The Fountain

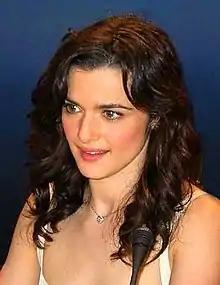
Production on "The Fountain" went through several stages of casting. Rachel Weisz joined the cast in August 2004 after Cate Blanchett moved on to other projects.

Conquistador Tomás Creo in New Spain fights a band of Mayans to gain entry into a pyramid, where he is attacked by a Mayan priest. The story intercuts to Tom, a traveler in the twenty-sixth century who was tending a tall tree in a glass dome biosphere travelling through space, annoyed by a woman called Izzi. Finally, a third iteration, present-day surgeon Tommy Creo, is losing his wife Izzi to a brain tumor. Tommy is working on a cure using samples from a tree found through exploration in Guatemala, which are being tested for medicinal use for degenerative brain diseases in his lab. Izzi has come to terms with her mortality, but Tommy refuses to accept it, focused on his quest to find a cure for her. She writes a story called "The Fountain" about Queen Isabella losing her kingdom to the Inquisition and a commission given by her to Tomás Creo to search for the Tree of Life in the Central American forest in Mayan territory. As she does not expect to finish her book, Izzi asks Tommy to finish it for her. As they look up at the golden nebula of Xibalba, she imagines, as the Mayans did, that their souls will meet there after death when the star goes supernova. She dies shortly thereafter and Tommy dedicates himself to curing not only her disease but death itself after seeing experimental success in reversing aging. His colleagues fear that this drive has made him reckless, but they support him in his scientific work and emotionally at Izzi's funeral. Tommy plants a sweetgum seed at Izzi's grave in the manner of a story she told him relating how a Mayan guide's dead father lived on in a tree nourished by the organic nutrients of the buried body.